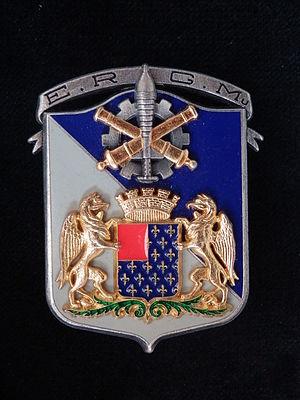
Insigne de l'Établissement de Réserve Générale de Munitions de Thouars
Le service interarmées des munitions est un organisme interarmées des forces armées françaises créé par un arrêté le 25 mars 2011. Il est constitué de pyrotechniciens de l'Armée de Terre, des mécaniciens armements de l'Armée de l'Air, de pyrotechniciens de la Marine et de personnel civil de la Défense, dont des ouvriers d'État en pyrotechnie.